OSK AS-23

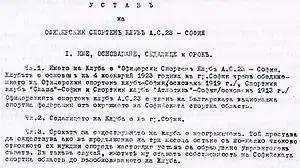
AS-23's Founding Charter (4 November 1923)

During 1930–31 season, the club won the local Sofia division. In the play-offs, AS-23 defeated Etar Veliko Tarnovo 5–0, Sila Yambol 7–0, Napredak Ruse 3–1 and won the final against Shipchenski Sokol 3–0. They managed to do a domestic double, winning the Bulgarian Cup the same year.